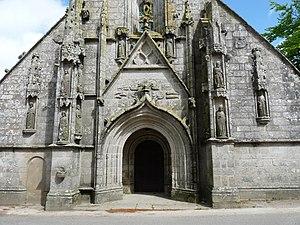
Porche occidental de l'église Notre-Dame de Confort à Confort-Meilars (Finistère, Bretagne)